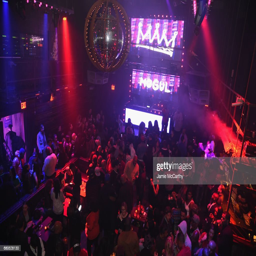
guests attend the launch party celebrates the life of music executive .